Joseph von Semlin

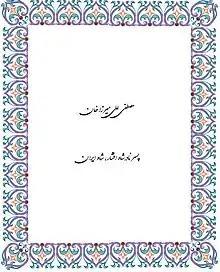
Persian Nastaliq written name of "Mostafa Ali Mirza Khan" son of Nader Shah, king of Iran

Johann Joseph von Semlin (born Mostafa Ali Mirza Khan, ‎; 1736–1824) was the reputed son of Nader Shah. After his father's murder, a loyalist brought Ali Mirza Khan to Maria Theresa in Vienna, then Austrian Empire, who named him ""Johann Joseph Freiherr von Semlin"". In 1746, when Von Semlin was 10 years old, he was sent to Graz to learn the German language and European culture. In 1756, he converted to Christianity and two years later returned to Vienna.